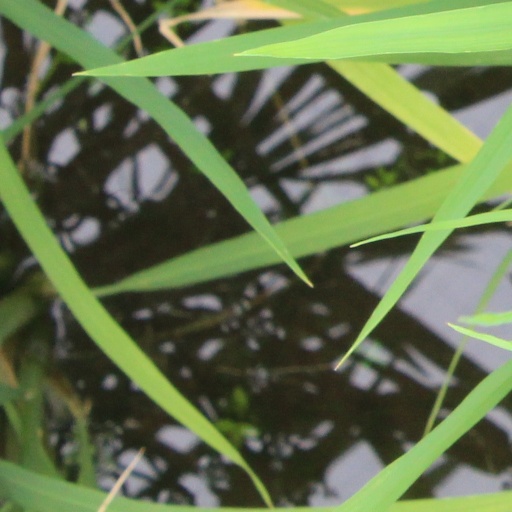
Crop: rice